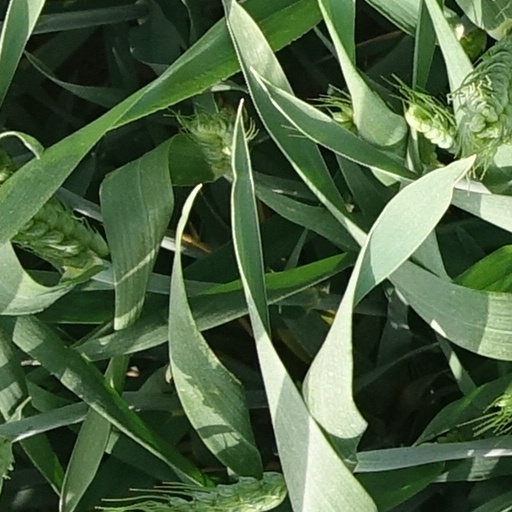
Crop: wheat